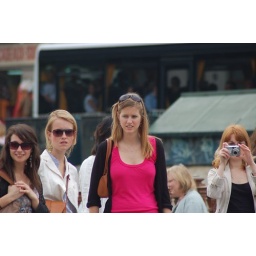
Another beautiful girl watching the road show near the Notre Dame.